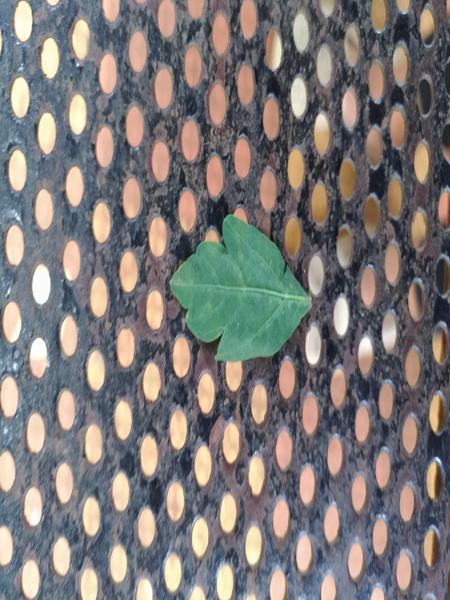
Plant: Balloon_Vine